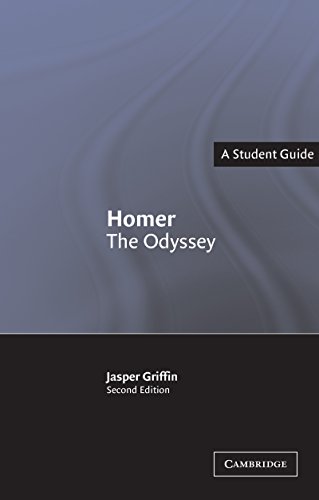
Homer: The Odyssey (Landmarks of World Literature (New))
Category: Buy a Kindle
Review "Intelligent and readable, it offers a concise overview of the issues most frequently raised when students approach Homer for the first time." Lillian E. Doherty, Classical World Book Description Jasper Griffin discusses The Odyssey, in both historical background and a myriad of themes. Book Description A discussion of the background of the poem in oral poetry reveals the epic's coherent structure built upon the interplay of themes of travel, hospitality, family affection and a discerning interest in women.
Features: This handy guide to The Odyssey will introduce students to a text, which has been fundamental to literature for nearly 3000 years. Readers will be introduced to the world in that the Odyssey was produced, to the text itself and to its origins in oral poetry. This volume gives a summary of the poem and examines its structure. The unity, values and techniques of the poem are clearly outlined, as are the reasons for its longstanding appeal. This guide delves into the diverse world of the story; that of monsters, gods, and enchantresses which interacts with the very different world of the home, marriage and the family. Students will be introduced to the essential themes of loyalty and betrayal, and guided through the narrative of Odysseus' adventures, which also illustrate the workings of the world and the justice of heaven. Readers will also find a very helpful guide to further reading.